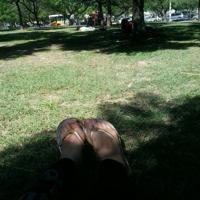
Weather: sun or clear